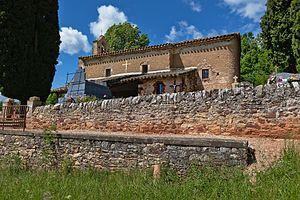
Chapelle «
Larroque est une commune française située dans le département du Tarn, en région Occitanie.